Young Pioneers (Soviet Union)

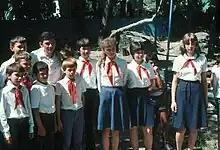
Pioneers in the Zeravshan Mountains of the Tajik SSR in 1983

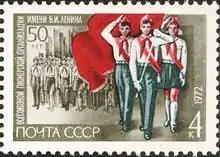
50 years, Stamp, 1972

After the October Revolution of 1917, some Scouts took the Bolsheviks' side, which would later lead to the establishment of ideologically altered Scoutlike organizations, such as "ЮК" ("Юные Коммунисты", or "young communists"; pronounced as "yook") and others.